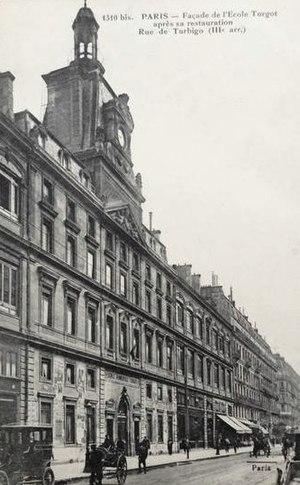
École de la rue de Turbigo après 1904, fréquentée par André Malraux à partir de 1915, à Paris.
André Malraux, né le 3 novembre 1901 dans le 18ᵉ arrondissement de Paris et mort le 23 novembre 1976 à Créteil, est un écrivain, aventurier, homme politique et intellectuel français.
Le lycée polyvalent de Turgot est un lycée situé dans le 3ᵉ arrondissement de Paris. Son entrée est située au 69 rue de Turbigo. Il possède des classes préparatoires en filière D1, D2, PC et ECT.